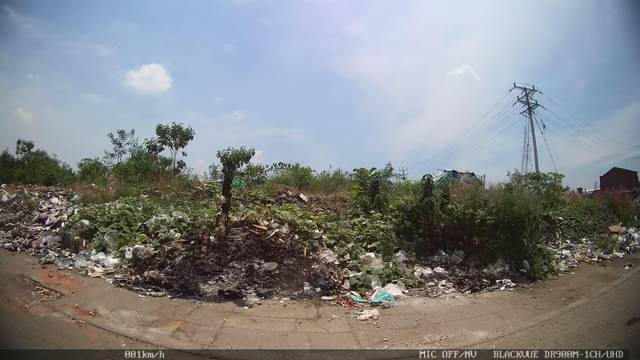
Region: Colombia
Coordinates: 3.446, -76.529